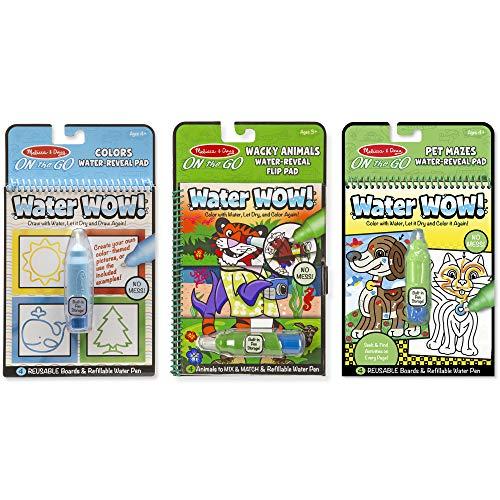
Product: Melissa & Doug Water Wow! Water-Reveal Travel Activity Pad 3-Pack - Flip Pad, Colors-Shapes, Mazes
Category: Toys & Games | Arts & Crafts | Craft Kits | Paint with Water Kits
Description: Set of 3 water-reveal color-with-water pads colors and shapes, mazes, and wacky animal flip pad.
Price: $12.30
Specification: ProductDimensions:7x2.4x10inches|ItemWeight:1.2pounds|ShippingWeight:1.2pounds(Viewshippingratesandpolicies)|DomesticShipping:ItemcanbeshippedwithinU.S.|InternationalShipping:ThisitemcanbeshippedtoselectcountriesoutsideoftheU.S.LearnMore|ASIN:B077D7PBVF|Itemmodelnumber:93645|Manufacturerrecommendedage:36months-6years